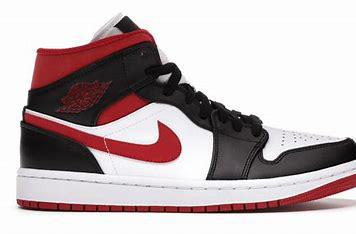
Brand: Jordan
Model: 1 Mid